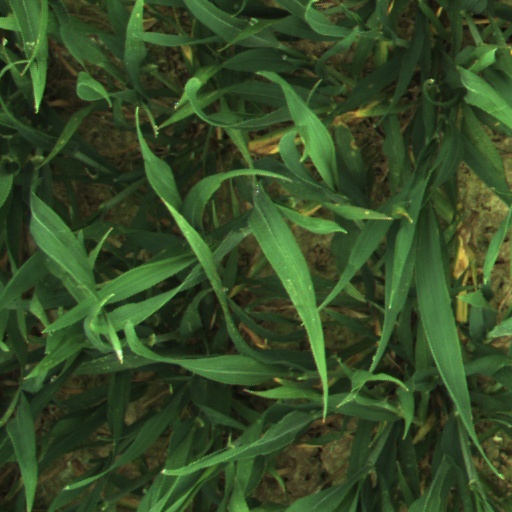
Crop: wheat